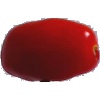
Label: Tomato 2